History of the Bosnia and Herzegovina national football team

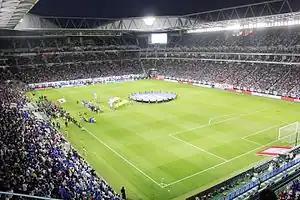
Bosnia against Japan at Suita City Stadium in Osaka during the final of 2016 Kirin Cup.

On 25 June, Bosnia-Herzegovina recorded its first World Cup victory, beating Iran 3–1, with the goals scored by Edin Džeko, Miralem Pjanić and Avdija Vršajević. Due to Bosnia's early elimination from the tournament, coach Safet Sušić experimented with the starting XI for this game, returning to a two-man front line that featured throughout qualifiers, and giving young players (who took no part in qualifiers) World Cup game time with the likes of Anel Hadžić (3rd cap), Tino-Sven Sušić (4th cap), Sead Kolašinac (6th cap) and Muhamed Bešić (12th cap). Bosnia finished the tournament in Group stage placed third, with three points from three matches played.